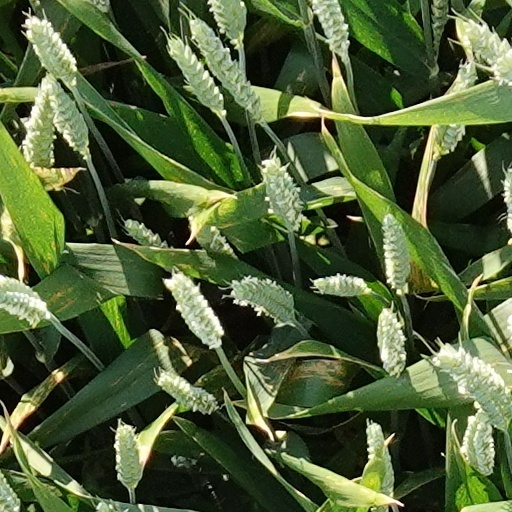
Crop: wheat